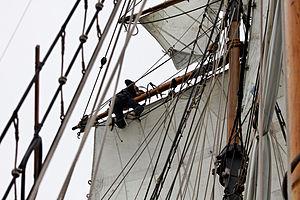
Le gabier est un matelot spécialisé dans les manœuvres de voiles ou chargé de rendre les honneurs dans la mâture.